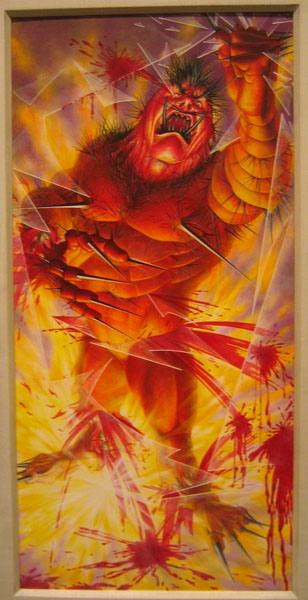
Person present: No